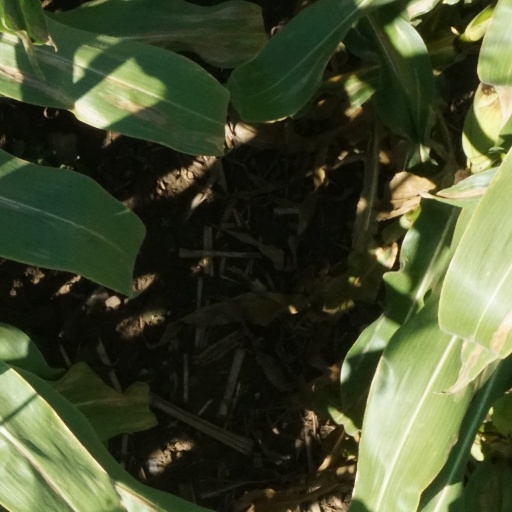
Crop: maize; corn